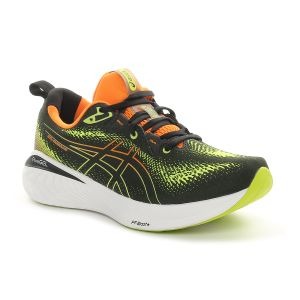
Asics Scarpa da Running Uomo  Gel-Cumulus 25 Lime Nero   Sconto 30%
Prezzo: 112,00 €